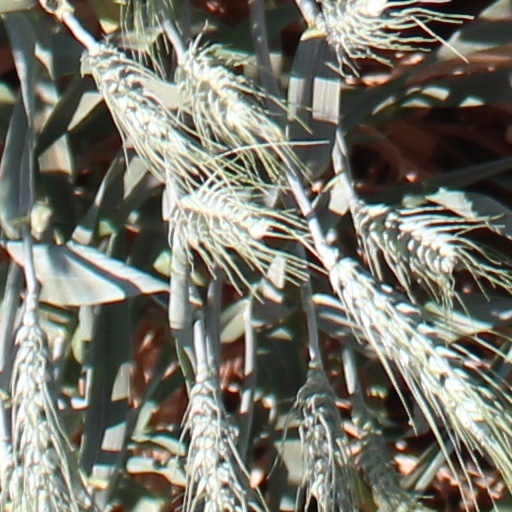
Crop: wheat